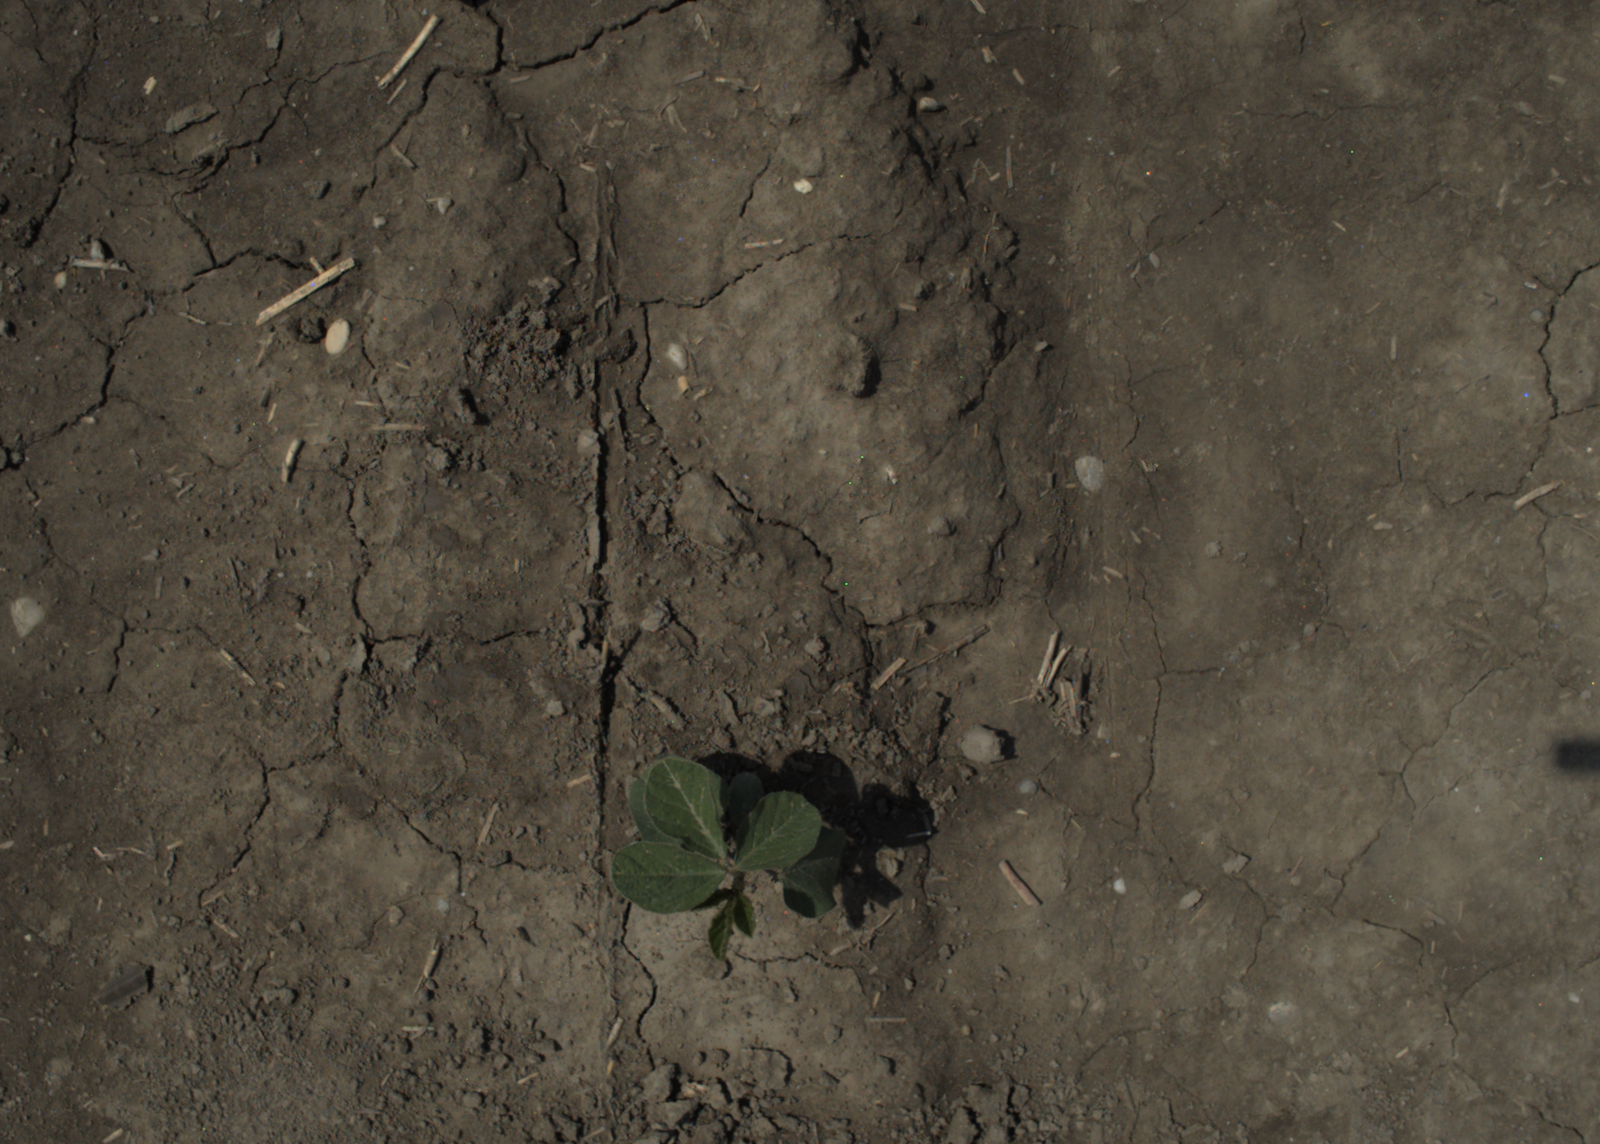
Capture date: 29.06.2021 11:31:39
Weather: sunny
Wind: strong
Seeding date: 08.06.2021
Plant canopy height (mm): 962